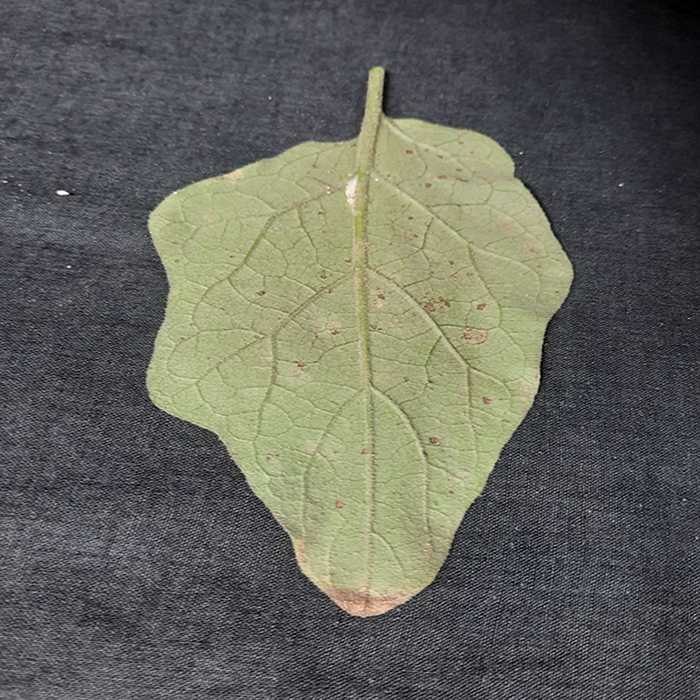
Plant: Eggplant
Label: Eggplant Cercopora leaf spot